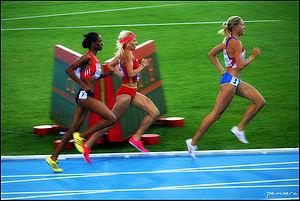
Layes Abdullayeva est une athlète azerbaïdjanaise, spécialiste des courses de fond.